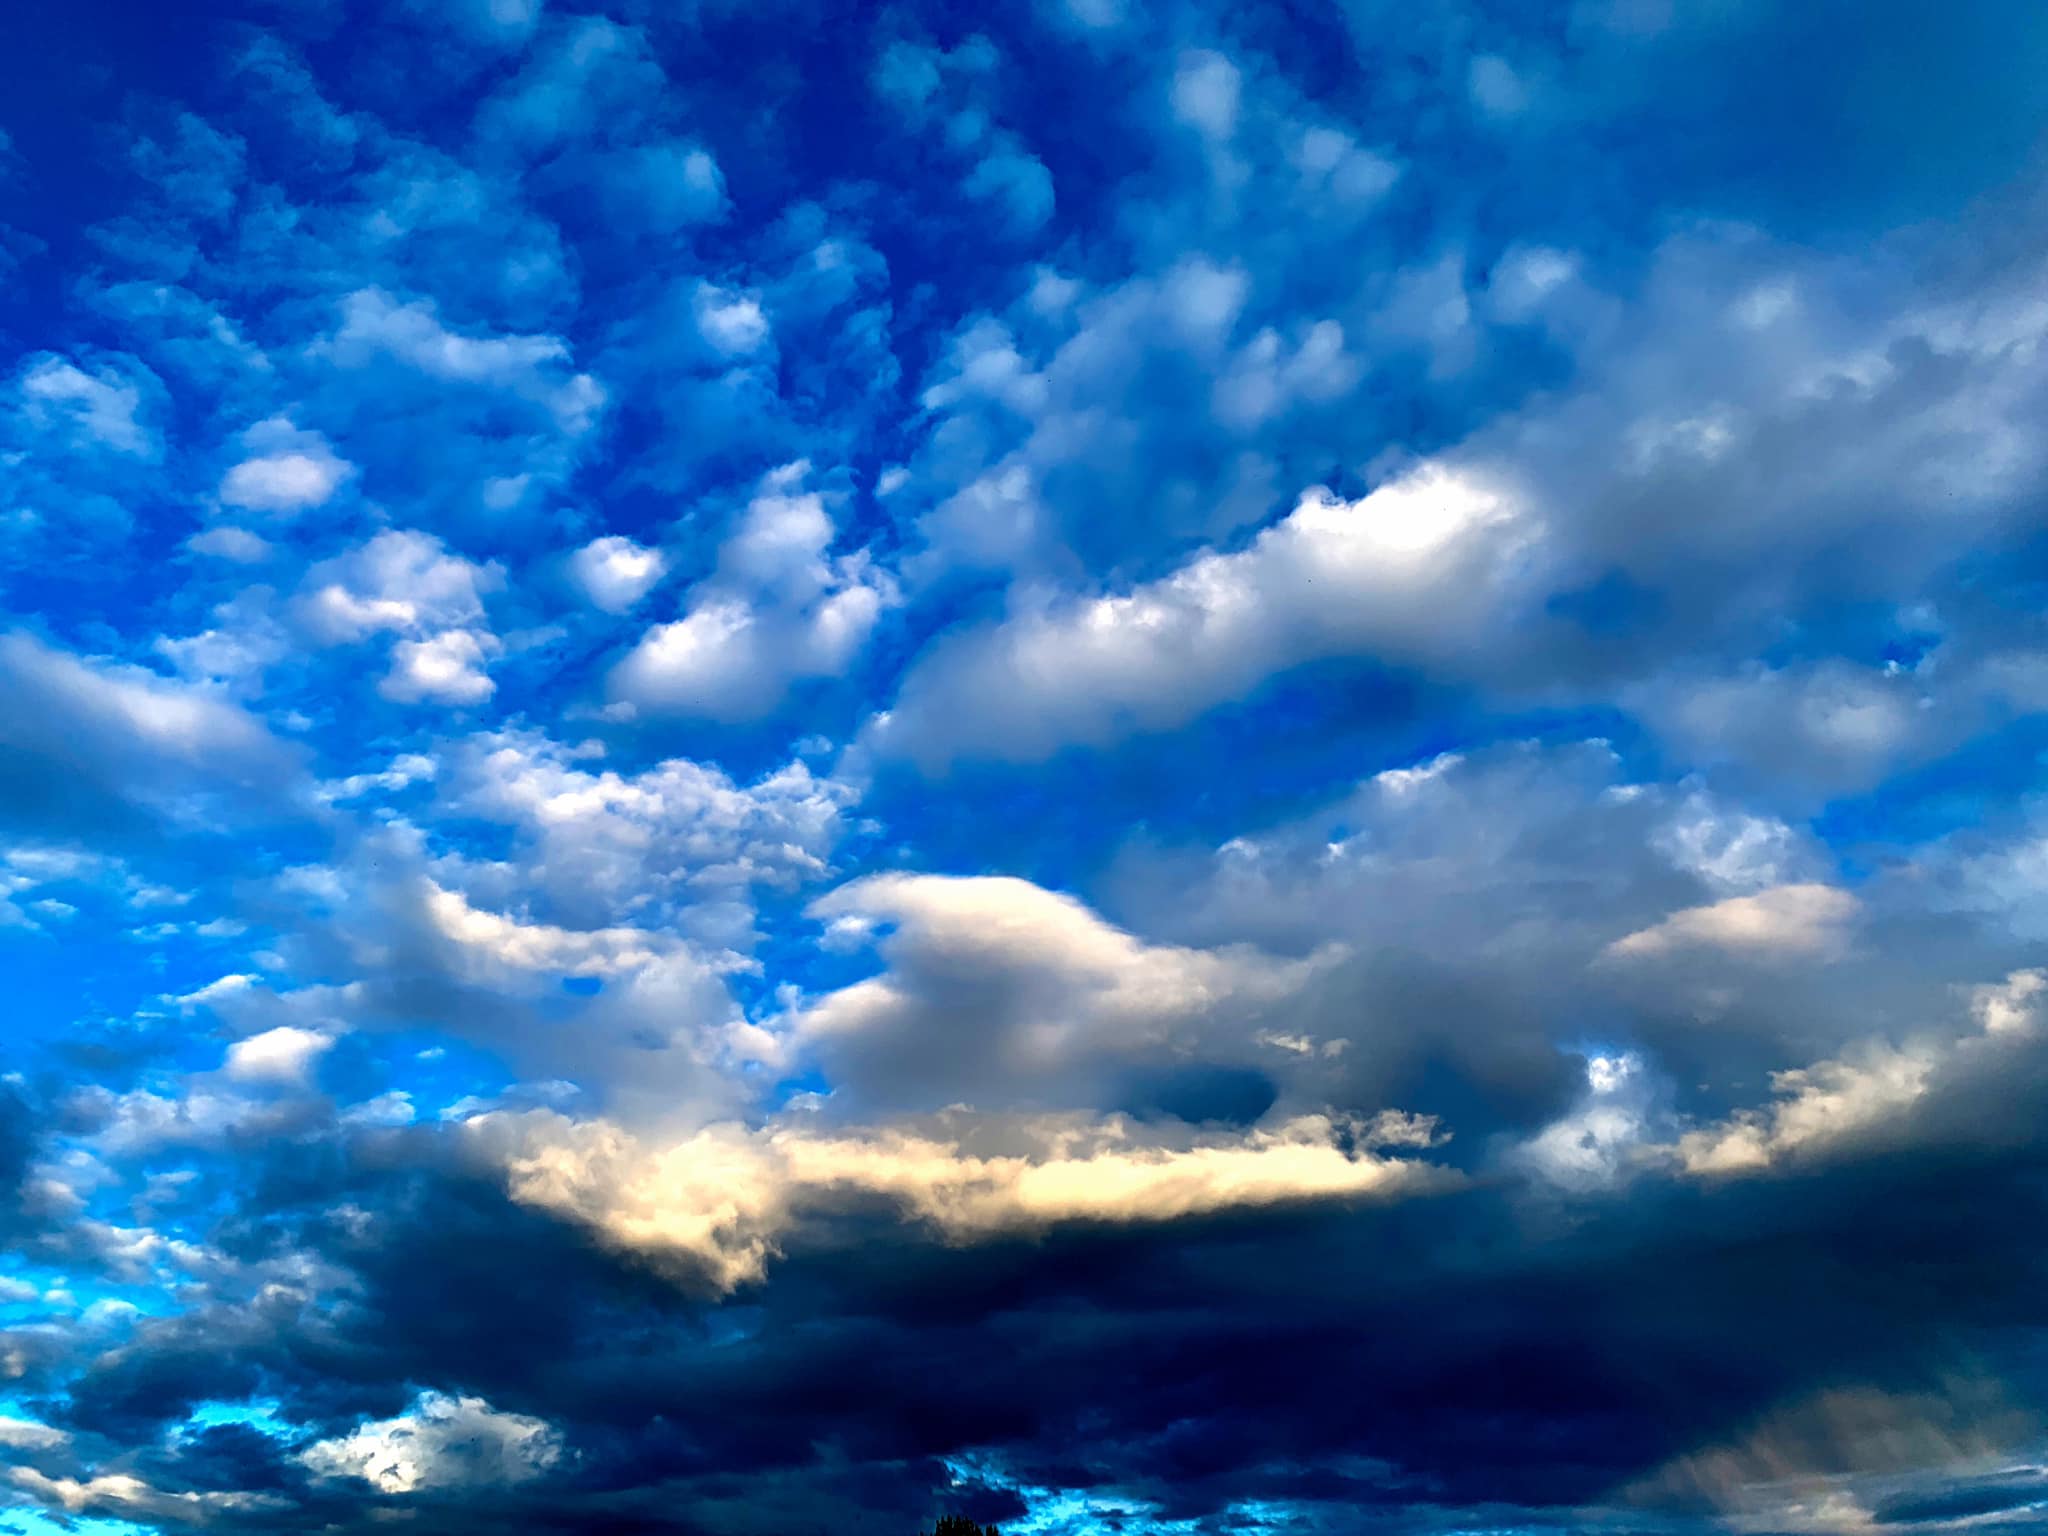
blue, sky, cloud, sun, daytime, atmosphere, cumulus, natural landscape, azure, meteorological phenomenon, calm, sunlight, horizon, electric blue, sea, ocean, landscape, evening